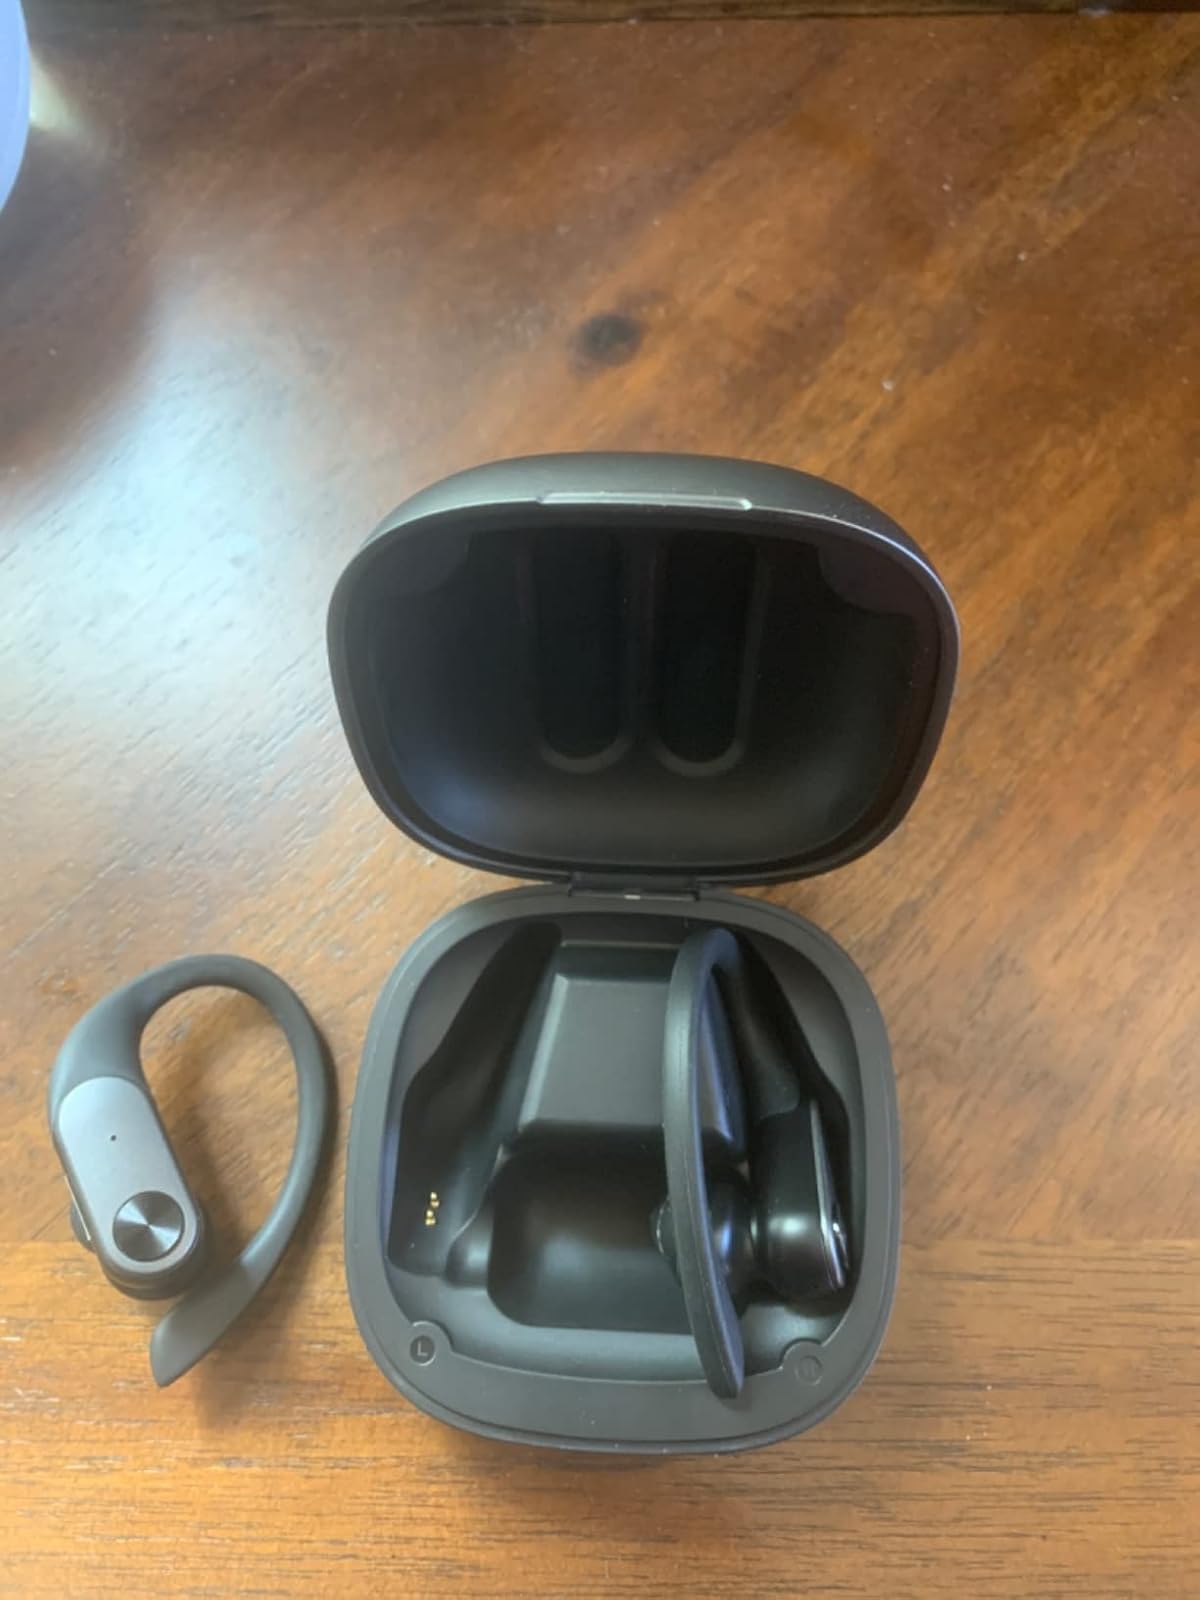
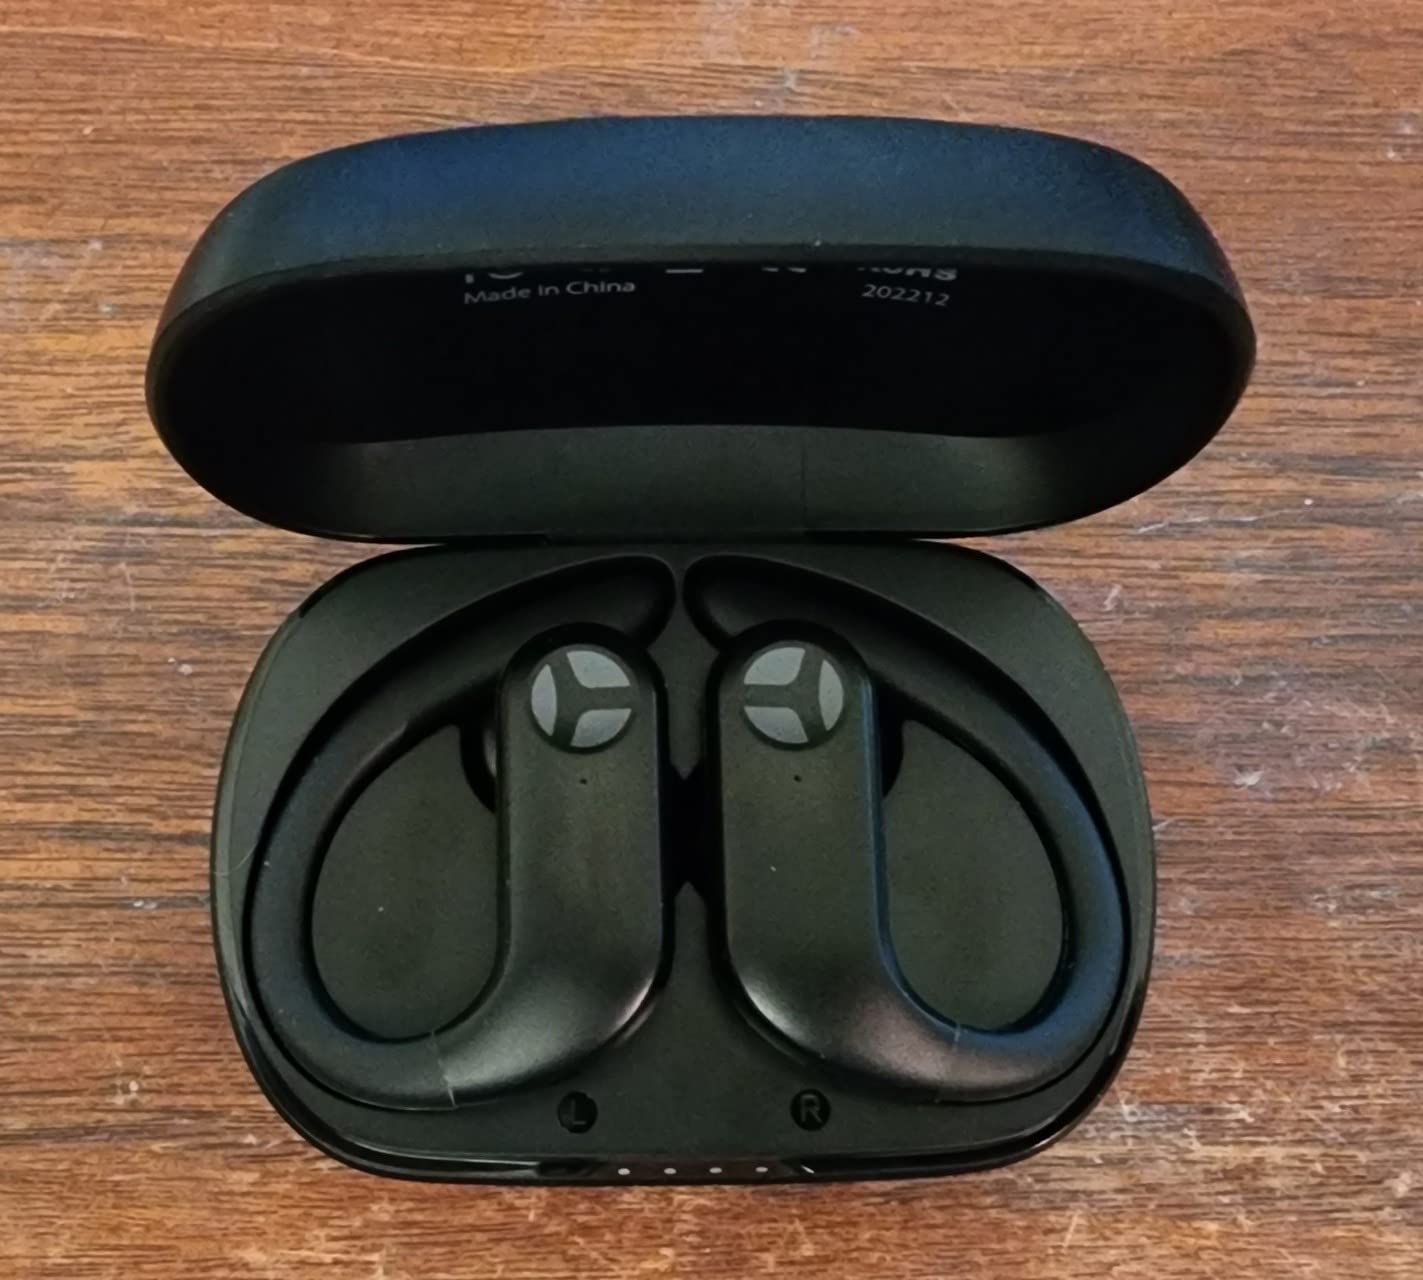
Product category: earbuds
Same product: no